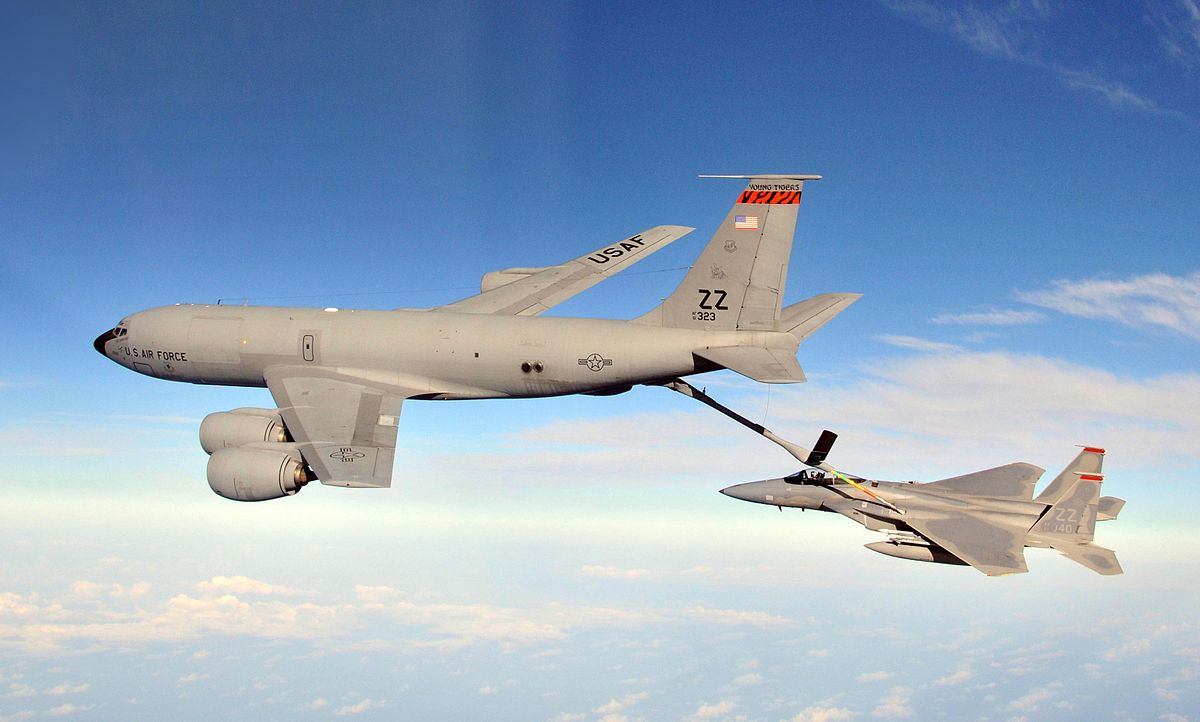
Vehicle type: Planes